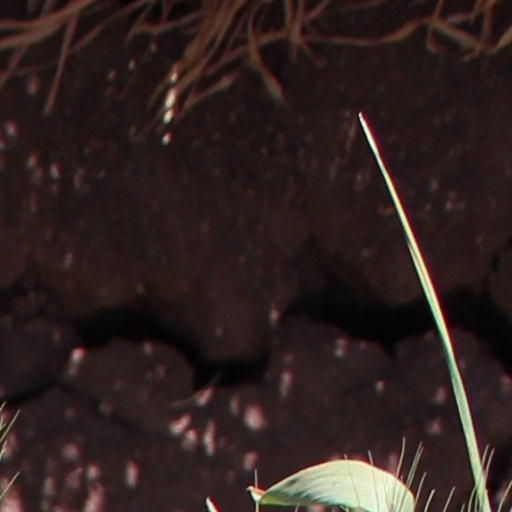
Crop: wheat